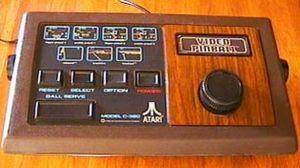
La Video Pinball est une console de jeux vidéo dédiée, sortie en 1978. Conçue par Atari Inc. en tant que borne d'arcade puis comme console de salon.
Cet article présente une liste non exhaustive de consoles de jeux vidéo de première génération. Plus de 900 y sont répertoriées.